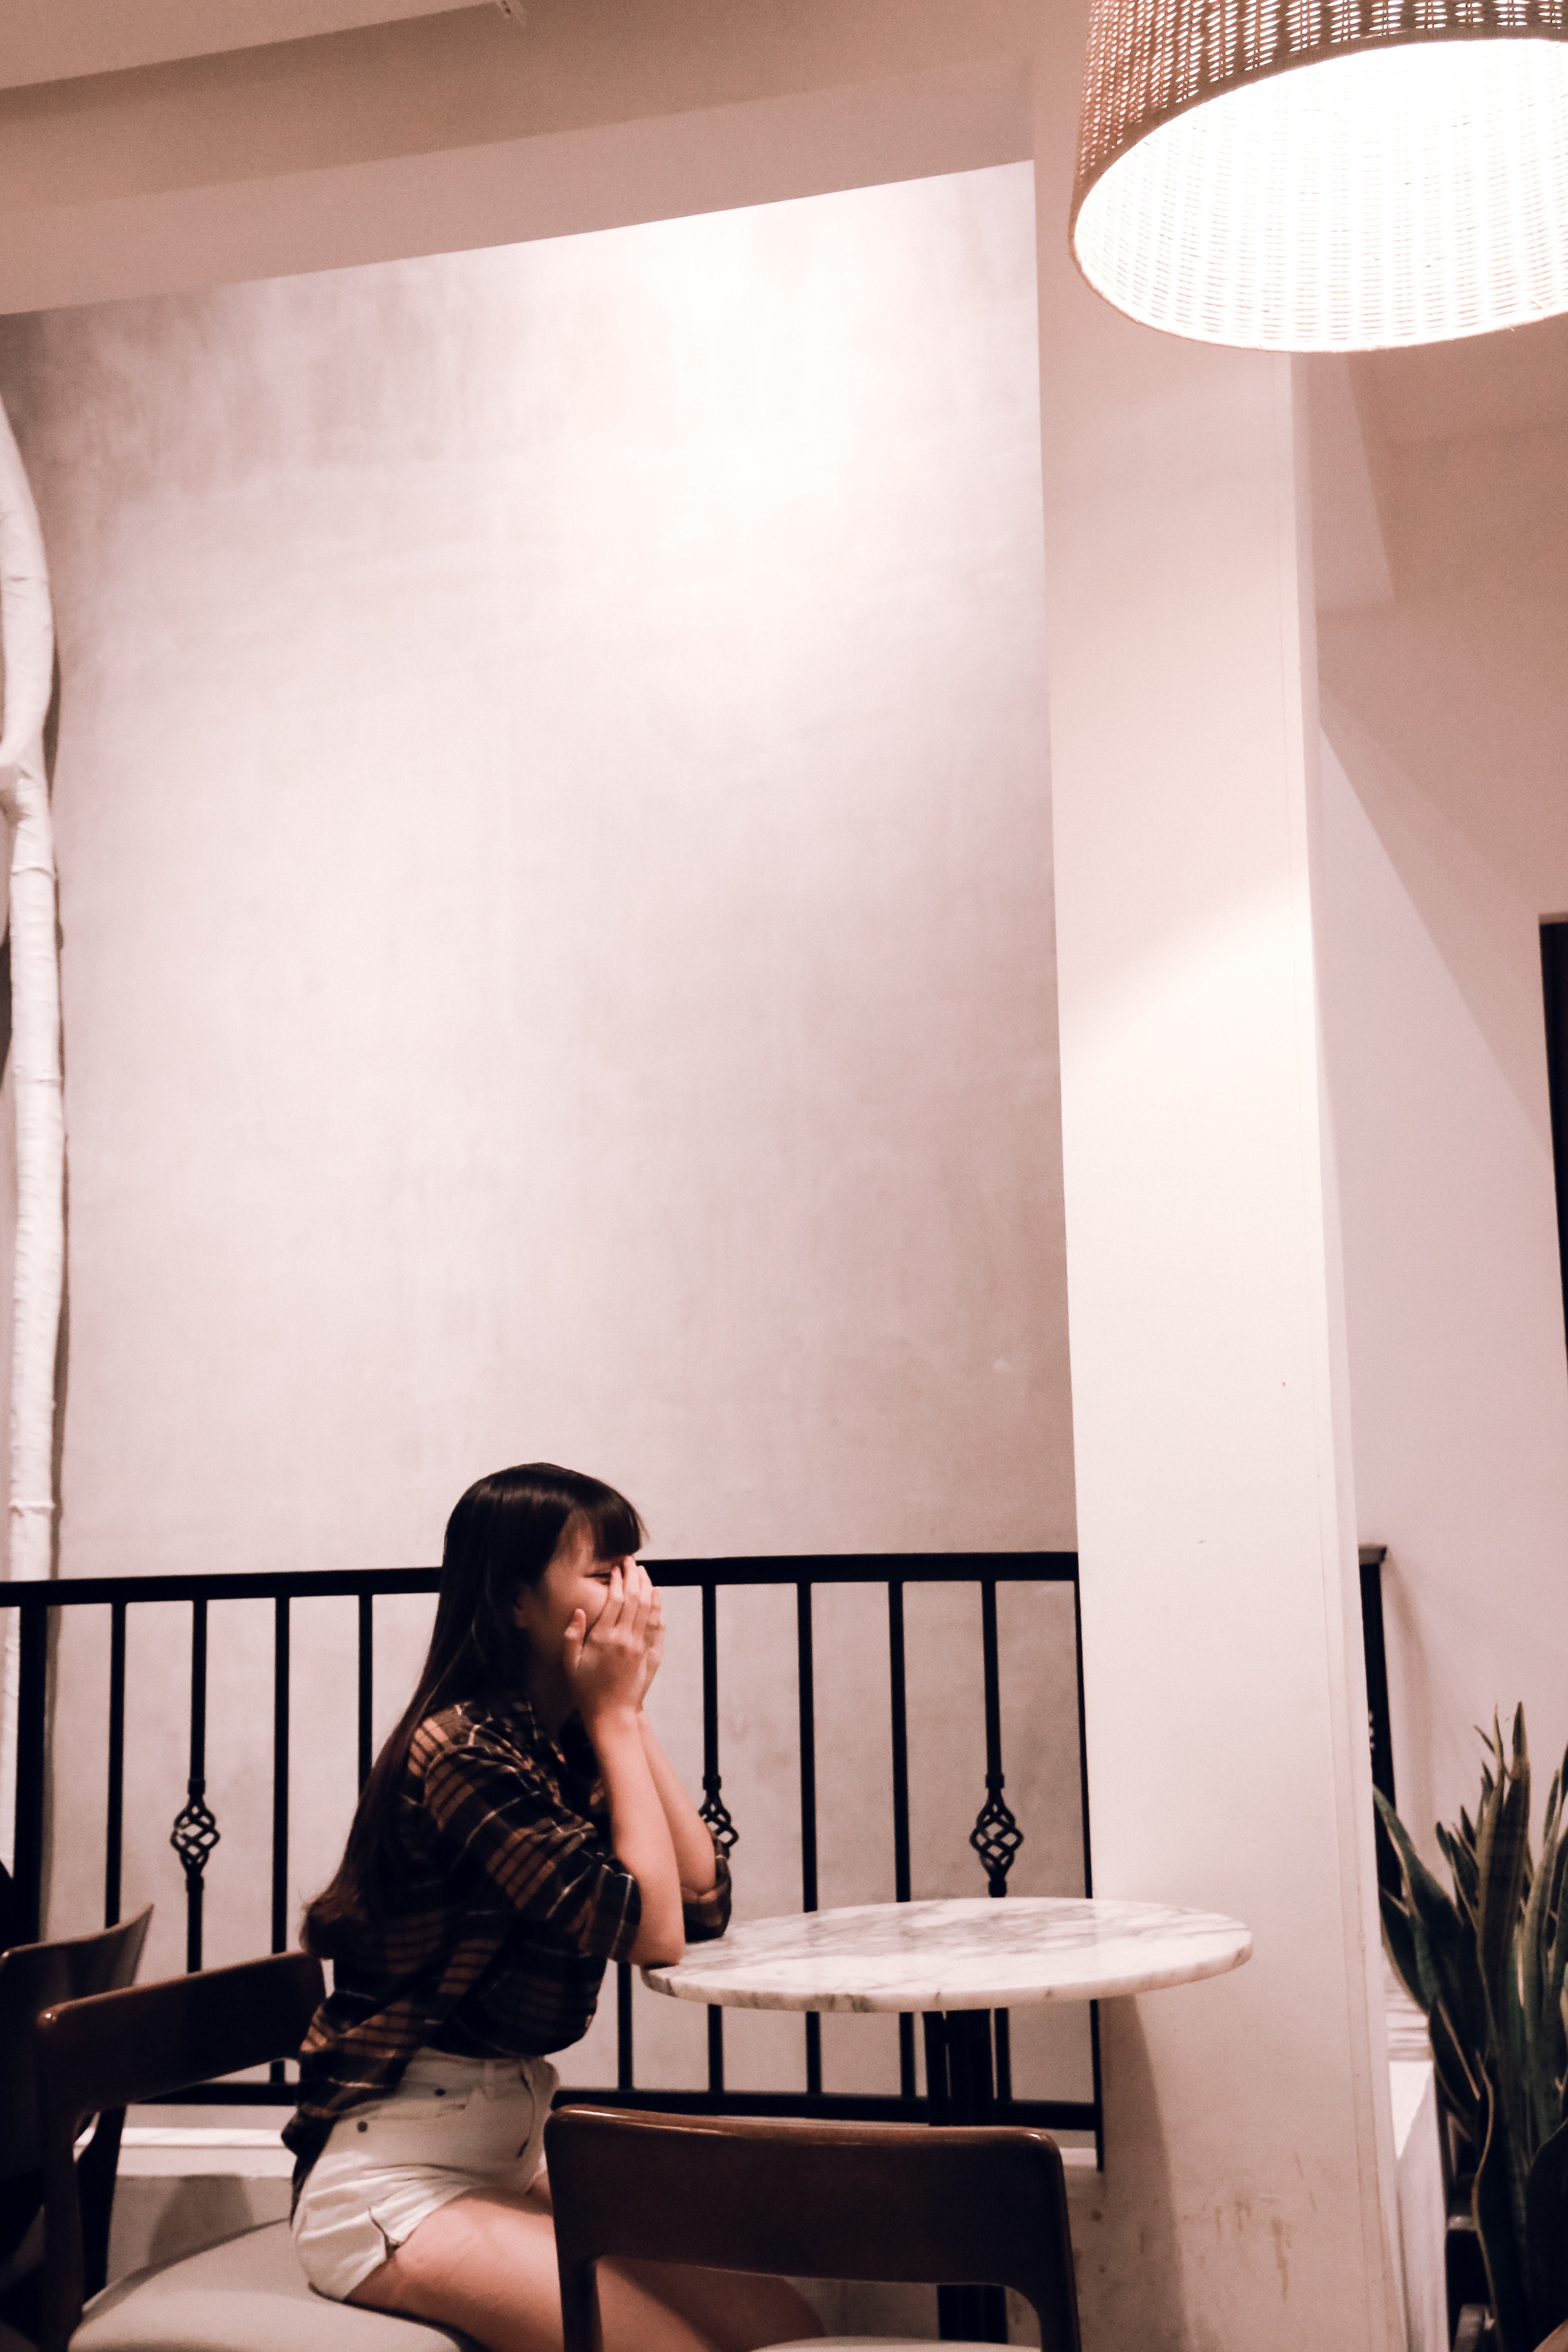
white, light, lighting, beauty, room, interior design, furniture, leg, ceiling, sitting, design, light fixture, photography, house, sunlight, window, lamp, long hair, floor, table, flooring, building, black hair